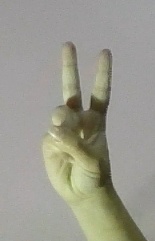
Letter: taa